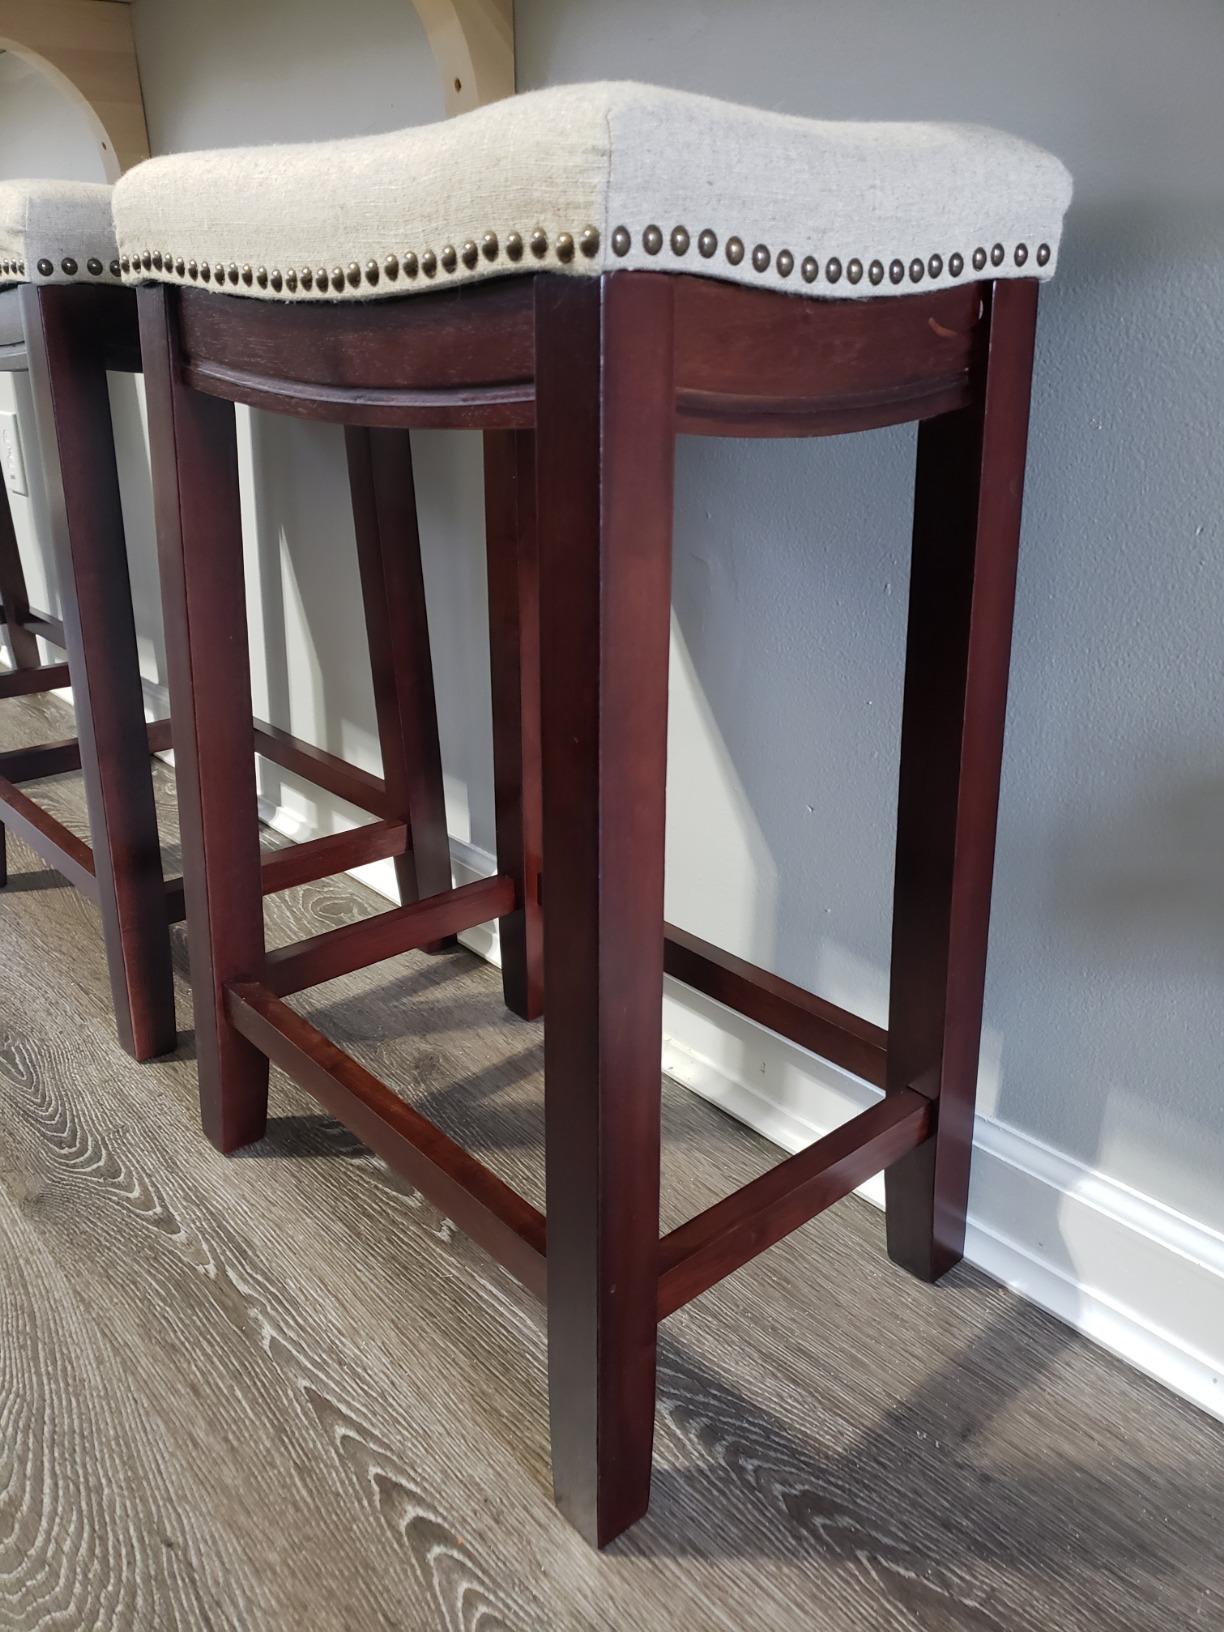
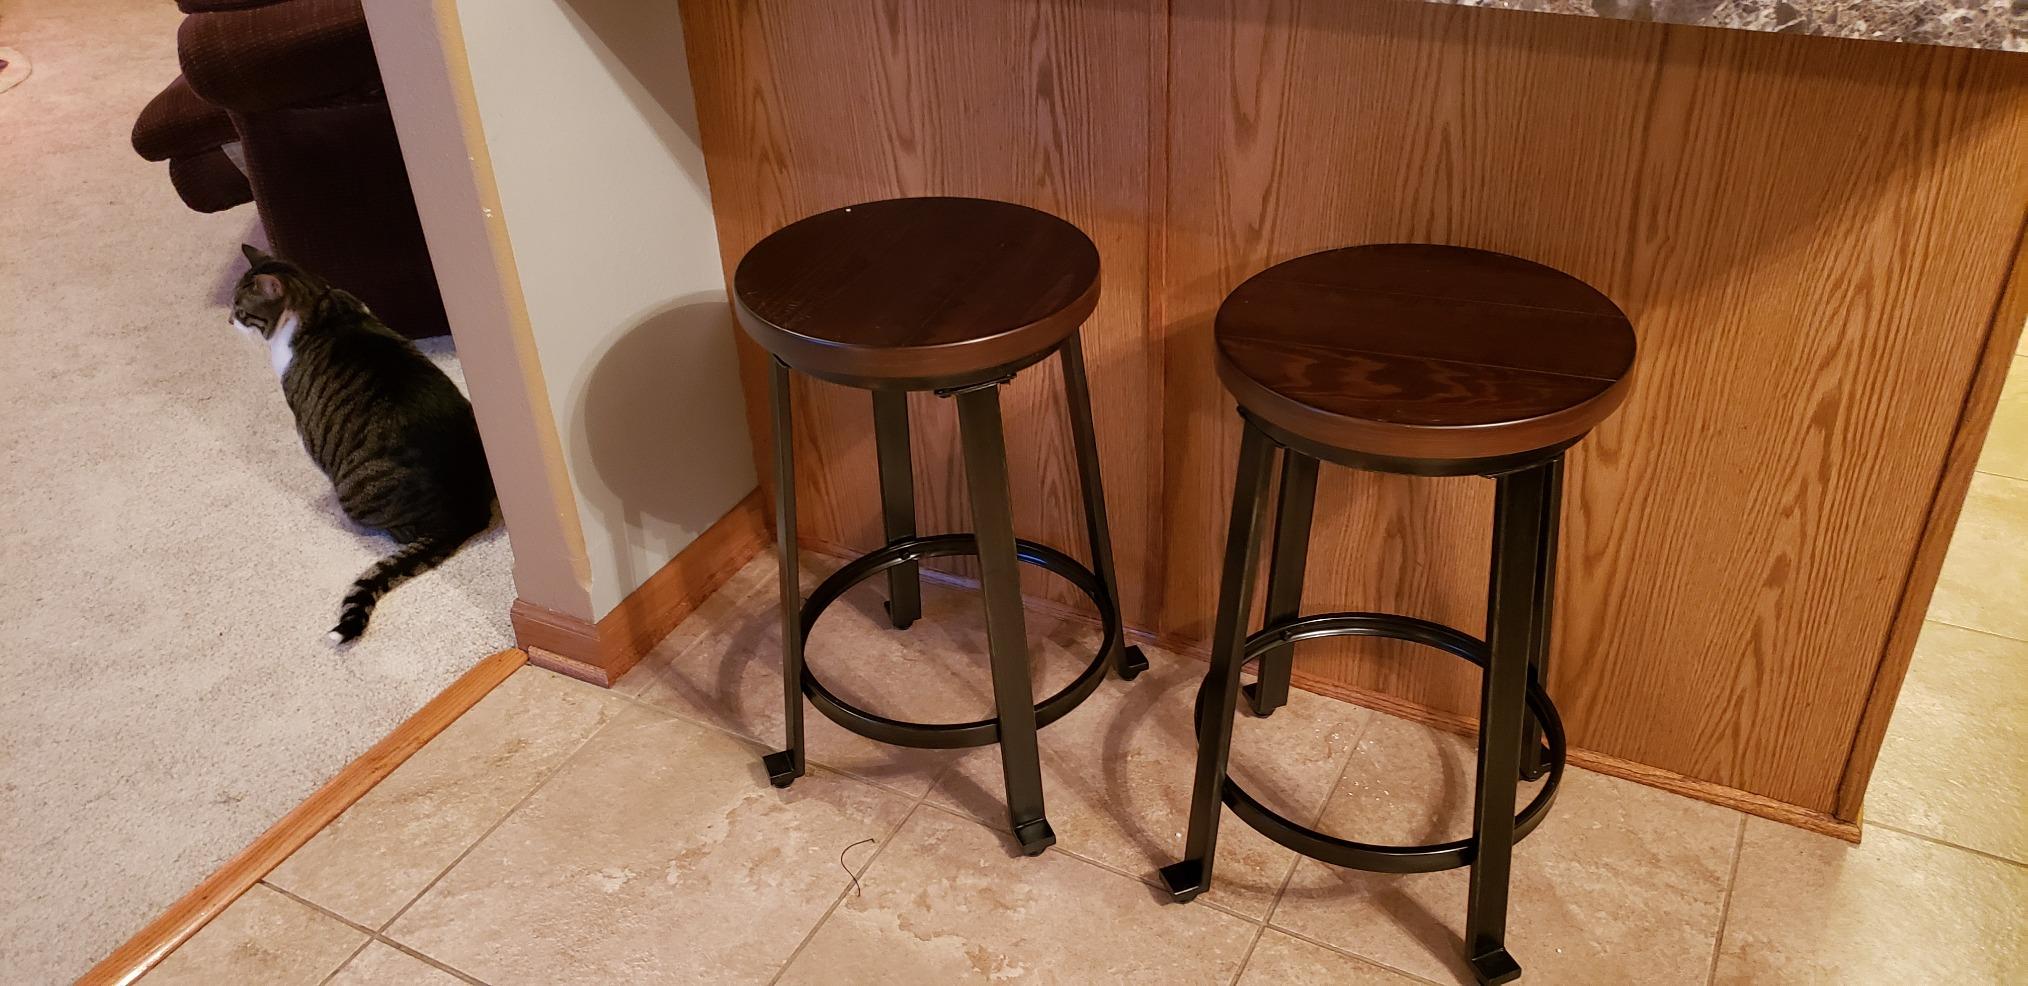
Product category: stool
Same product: no